Lydia Night

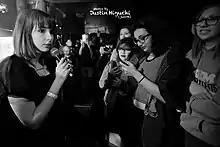
Night in 2016, performing at the Echo

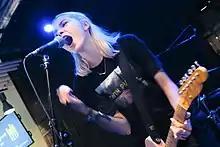
Lydia Night performing in September 2018

In 2015, the duo changed their name to the Regrettes, releasing their debut four-track EP in October, titled "Hey!", accompanied by a music video for its track "Hey Now!". Murphy subsequently departed from the band, leading to the hiring of, then-Genessa members, Genessa Gariano, Sage Chavis and Maxx Morando.